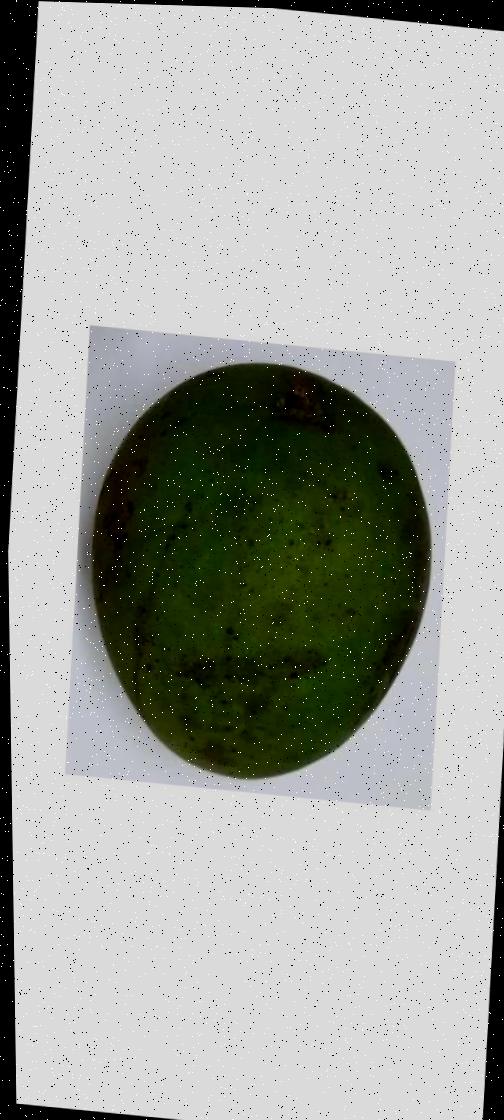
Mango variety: Harivanga